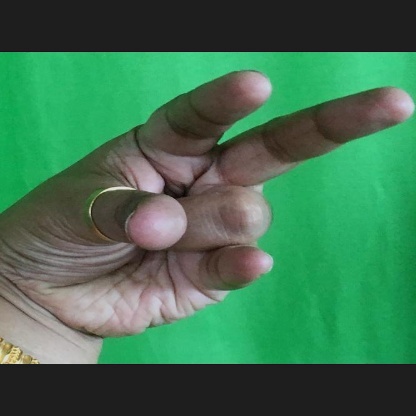
Mudra: Kangulam